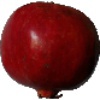
Label: pomegranate